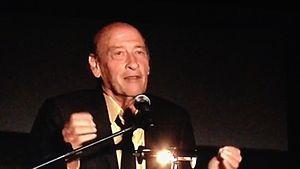
Richard Lester est un cinéaste américain, né le 19 janvier 1932 à Philadelphie, surtout actif dans le cinéma britannique.